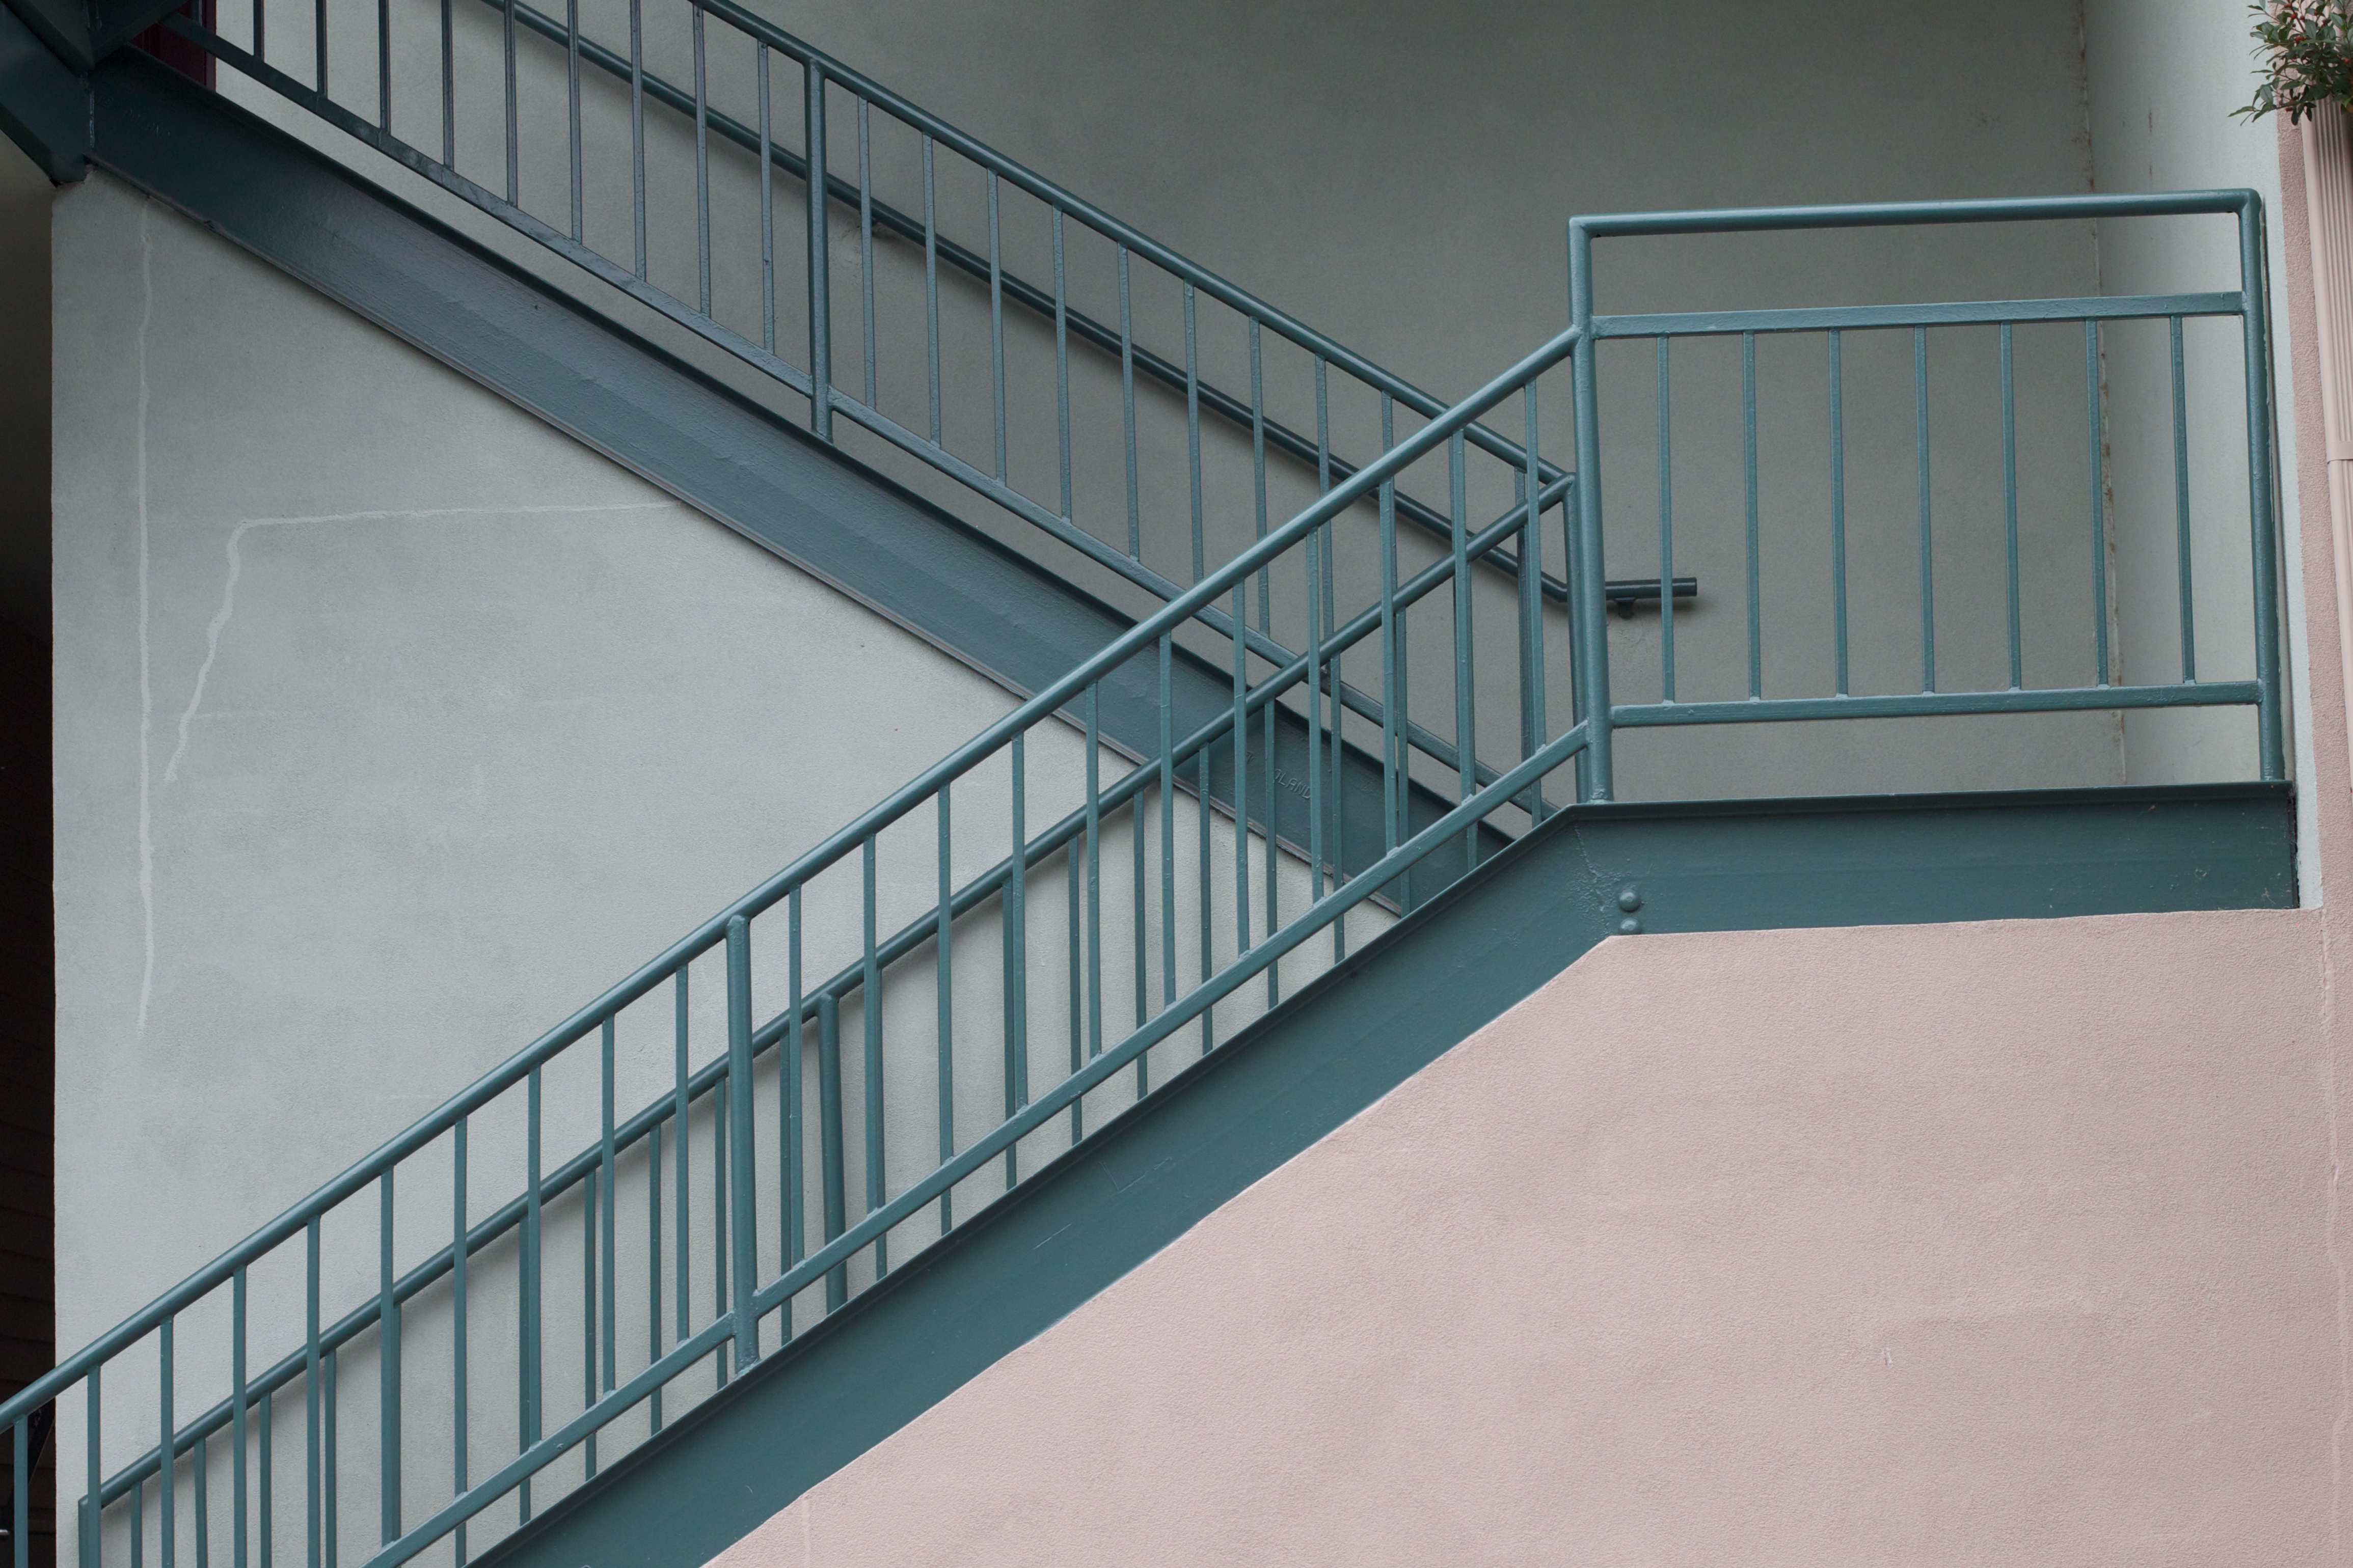
floor, wall, balcony, facade, property, handrail, stairs, odyssey, coti, real estate, daylighting, baluster